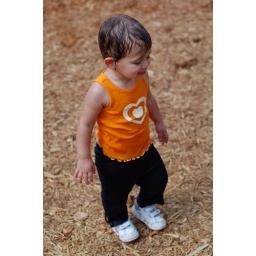
katie likes to play in the water while mommy attempts to water the plants